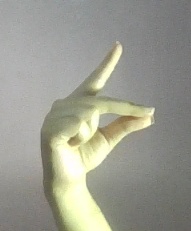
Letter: ta